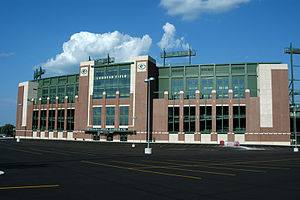
Lambeau Field
Lambeau Field
Lambeau Field er et stadion i Green Bay i Wisconsin, USA, der er hjemmebane for NFL-klubben Green Bay Packers. Stadionet har plads til 81.435 tilskuere. Stadionet er, på grund af de ofte ubehagelige vejrforhold og fanatiske Packers-tilhængere, kendt som et af de mest frygtede stadions for udehold i NFL.